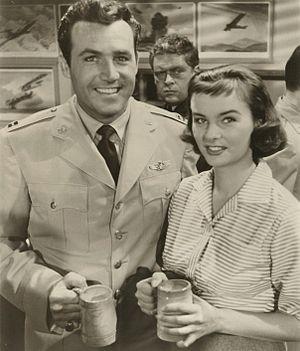
Rex George Reason Jr. — né le 30 novembre 1928 à Berlin, mort le 19 novembre 2015 à Walnut — est un acteur américain, connu comme Rex Reason.